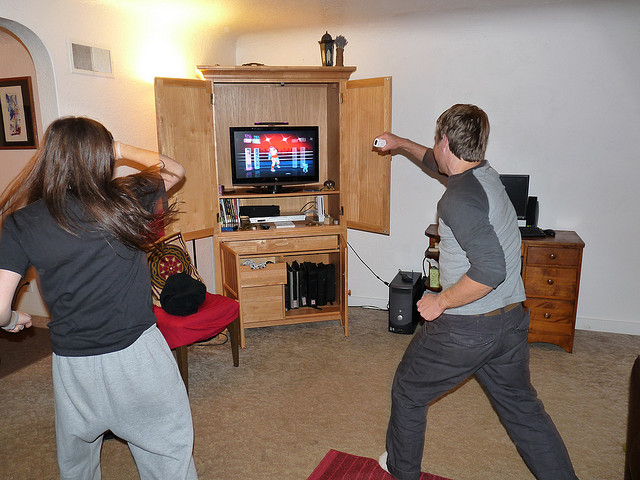
user: Given an image and a question. Answer the question in a short answer. Question: What sport is being simulated? Short Answer:
assistant: box